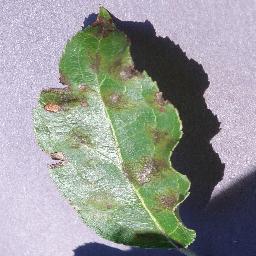
Label: Apple___Apple_scab